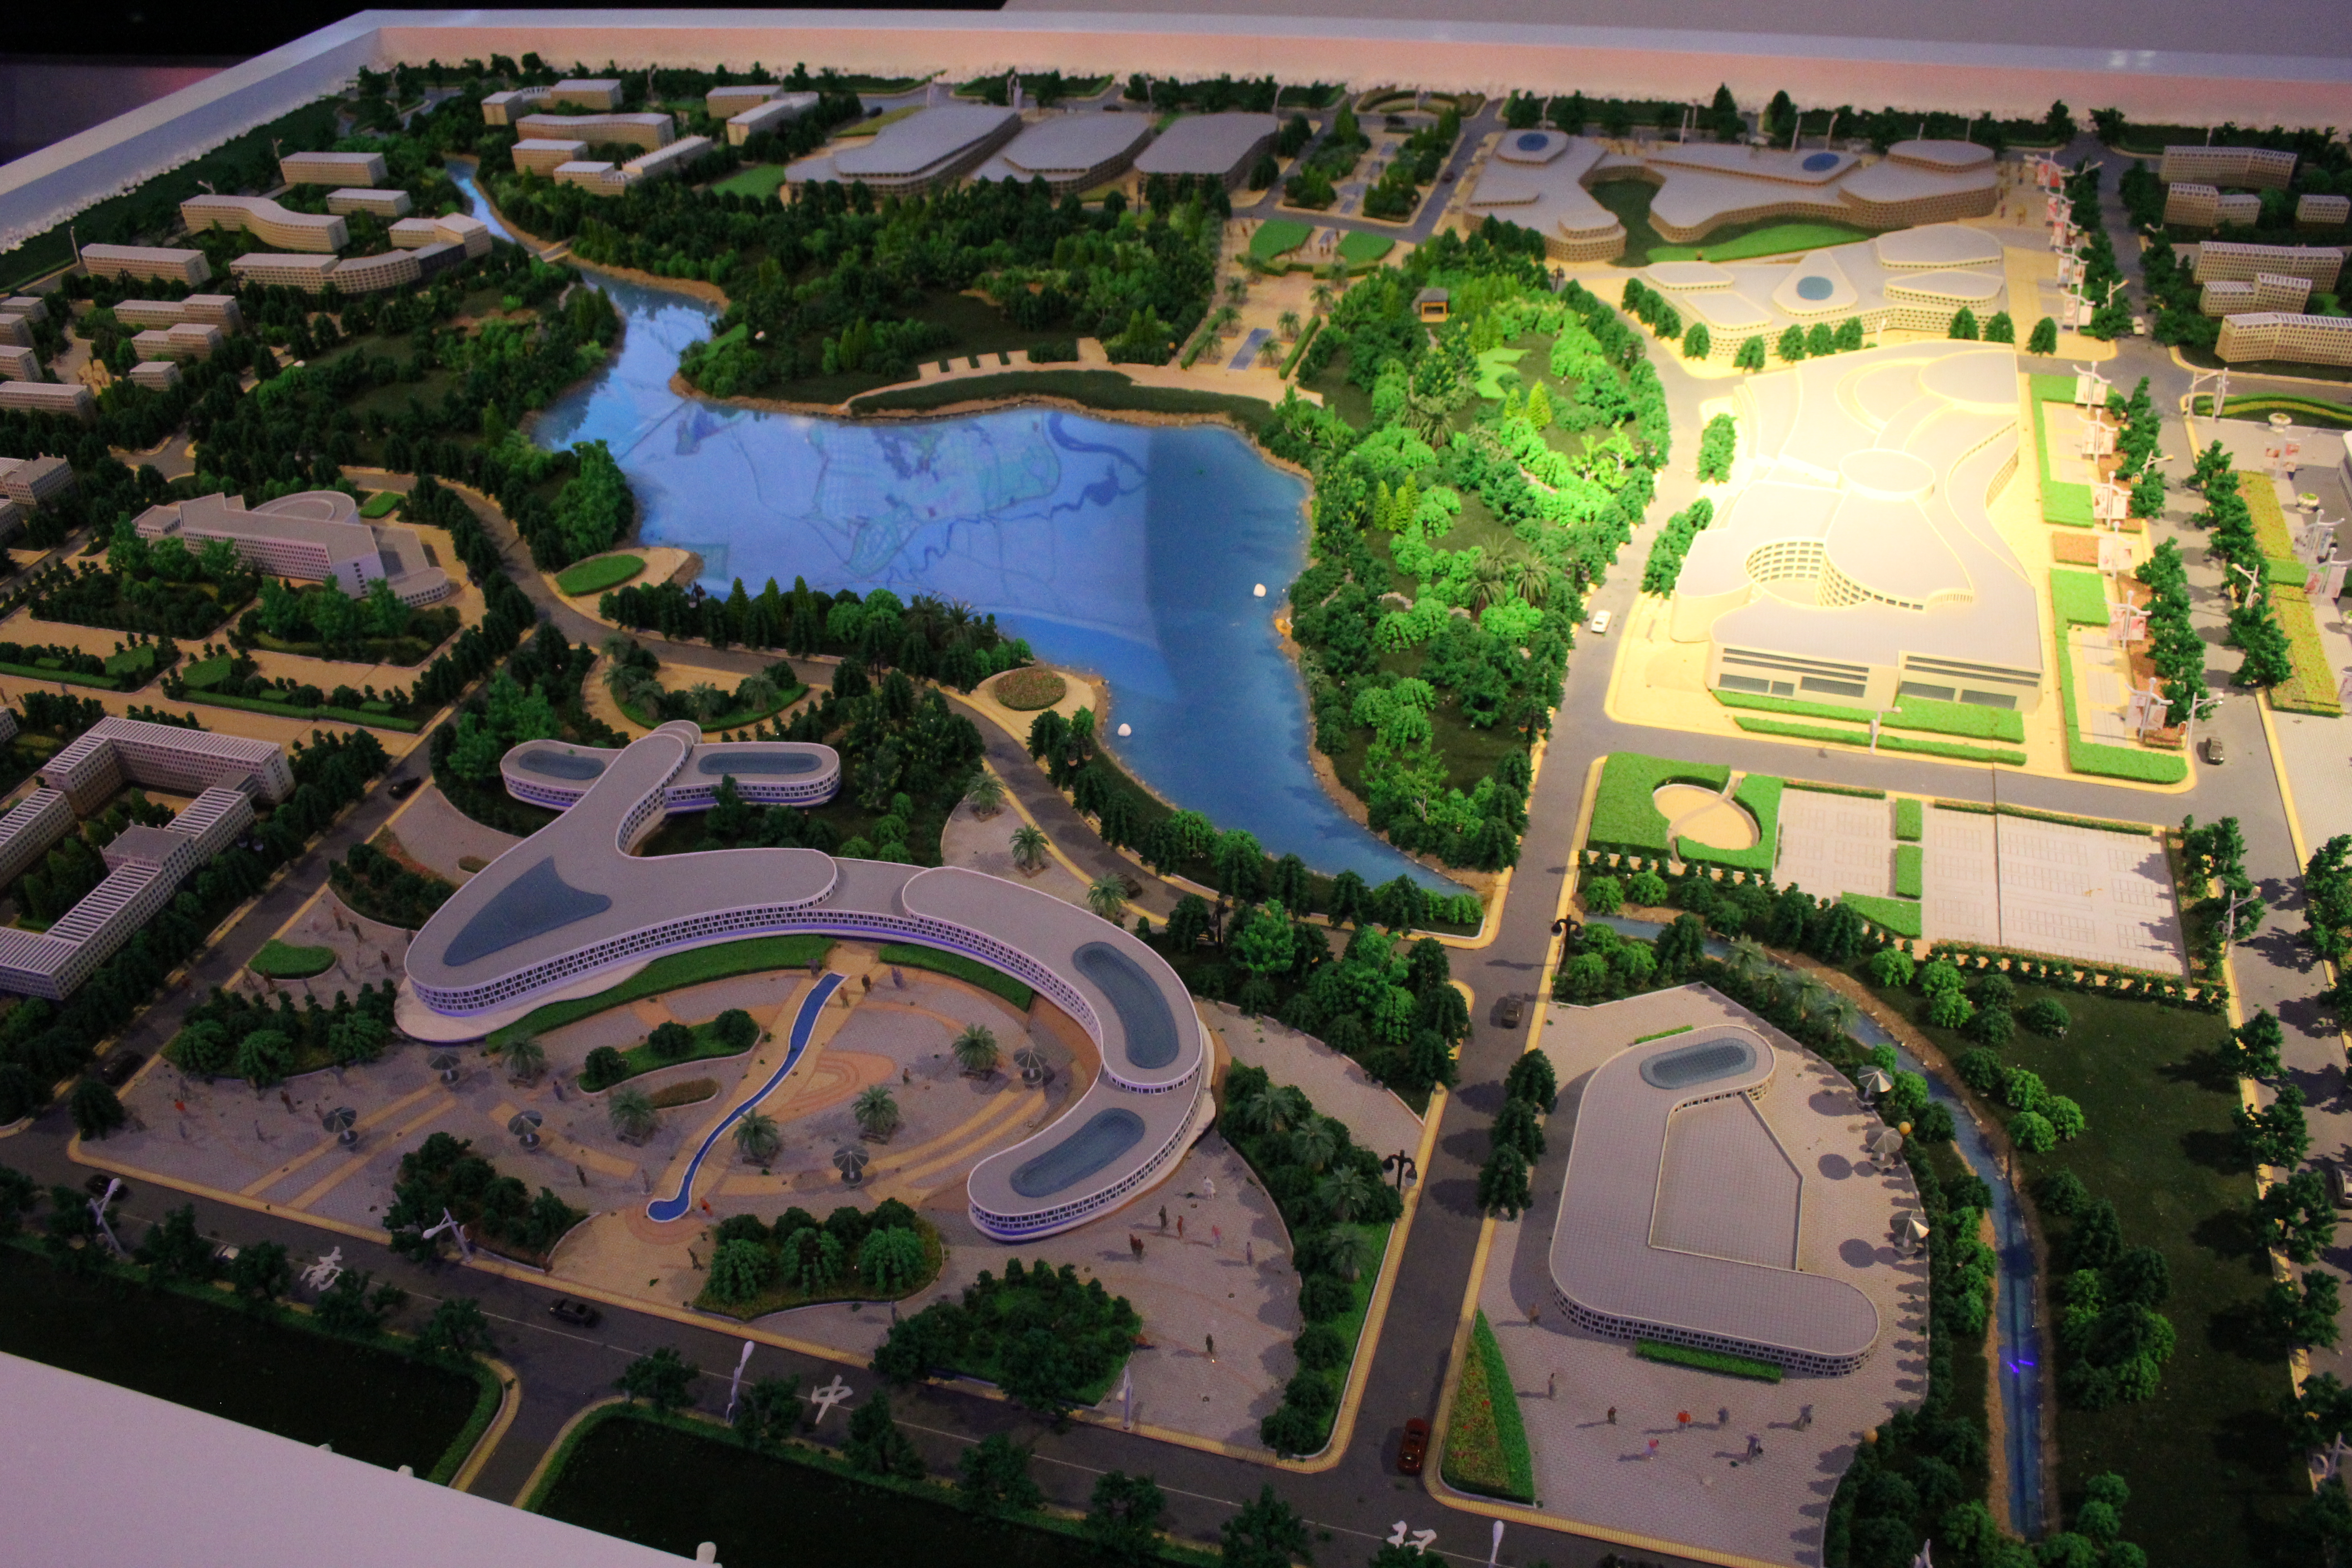
tourism, adventure, Beautiful Places, Pretty Places, environment, Interesting Places, harbin, museums, architecture, art, nature, museum, history, ancient history, china, asia, imperial palace, dynasty, beijing, planning, exhibition, sculpture, map, urban design, bird's eye view, scale model, residential area, metropolitan area, landscape, neighbourhood, mixed use, aerial photography, city, suburb, river island